Album era

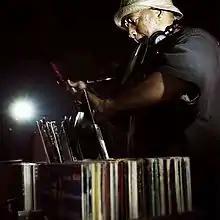
As LPs fell out of favor to CDs, hip hop producers repurposed them as sampling sources, contributing to the development of record collecting.

Pop stars of the 1980s, such as Michael Jackson and Madonna, were able to galvanize interest in their albums by releasing a single or music video to MTV. This led to the development of the modern album launch, intended to drive an album's marketing momentum for an extended period of time, ranging from many weeks and months to more than a year. "Over time, there became an unspoken (and, eventually, baked into the budget) checklist to releasing a major-label pop album", writes "Vulture" journalist Justin Curto, who cites elements in this model to be an upbeat lead single, an attention-grabbing music video, press coverage, novel merchandise, and the announcement of a supporting concert tour. Dependent on outlets like MTV that exclusively played hit songs, record companies placed more pressure on recording acts to achieve instant commercial success and marketability. "The 1980s and 1990 brought record sales to new peaks while the performers themselves tended to flash and burn out", as Pareles chronicles.